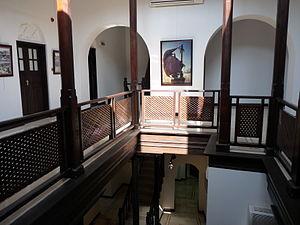
Musée Bait Al Baranda à Mascate (Oman)
Le Musée Bait Al Baranda est un musée du Sultanat d'Oman situé à Mascate, la capitale, dont il retrace l'histoire depuis les origines.